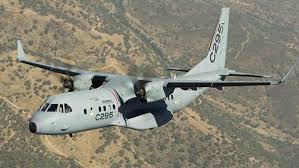
Label: Rs-24